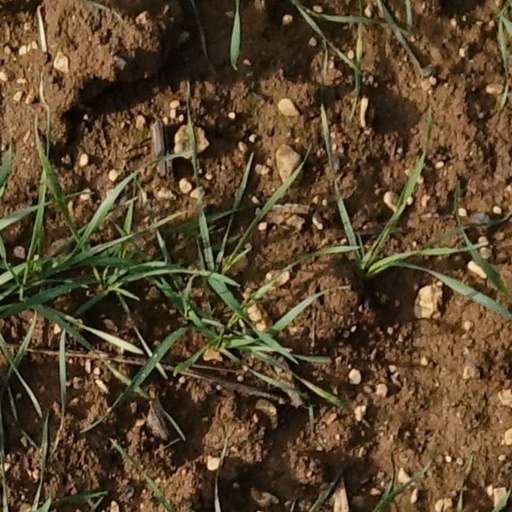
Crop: wheat